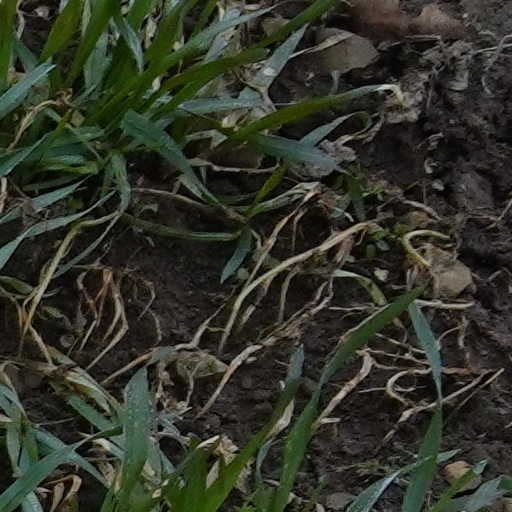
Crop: wheat